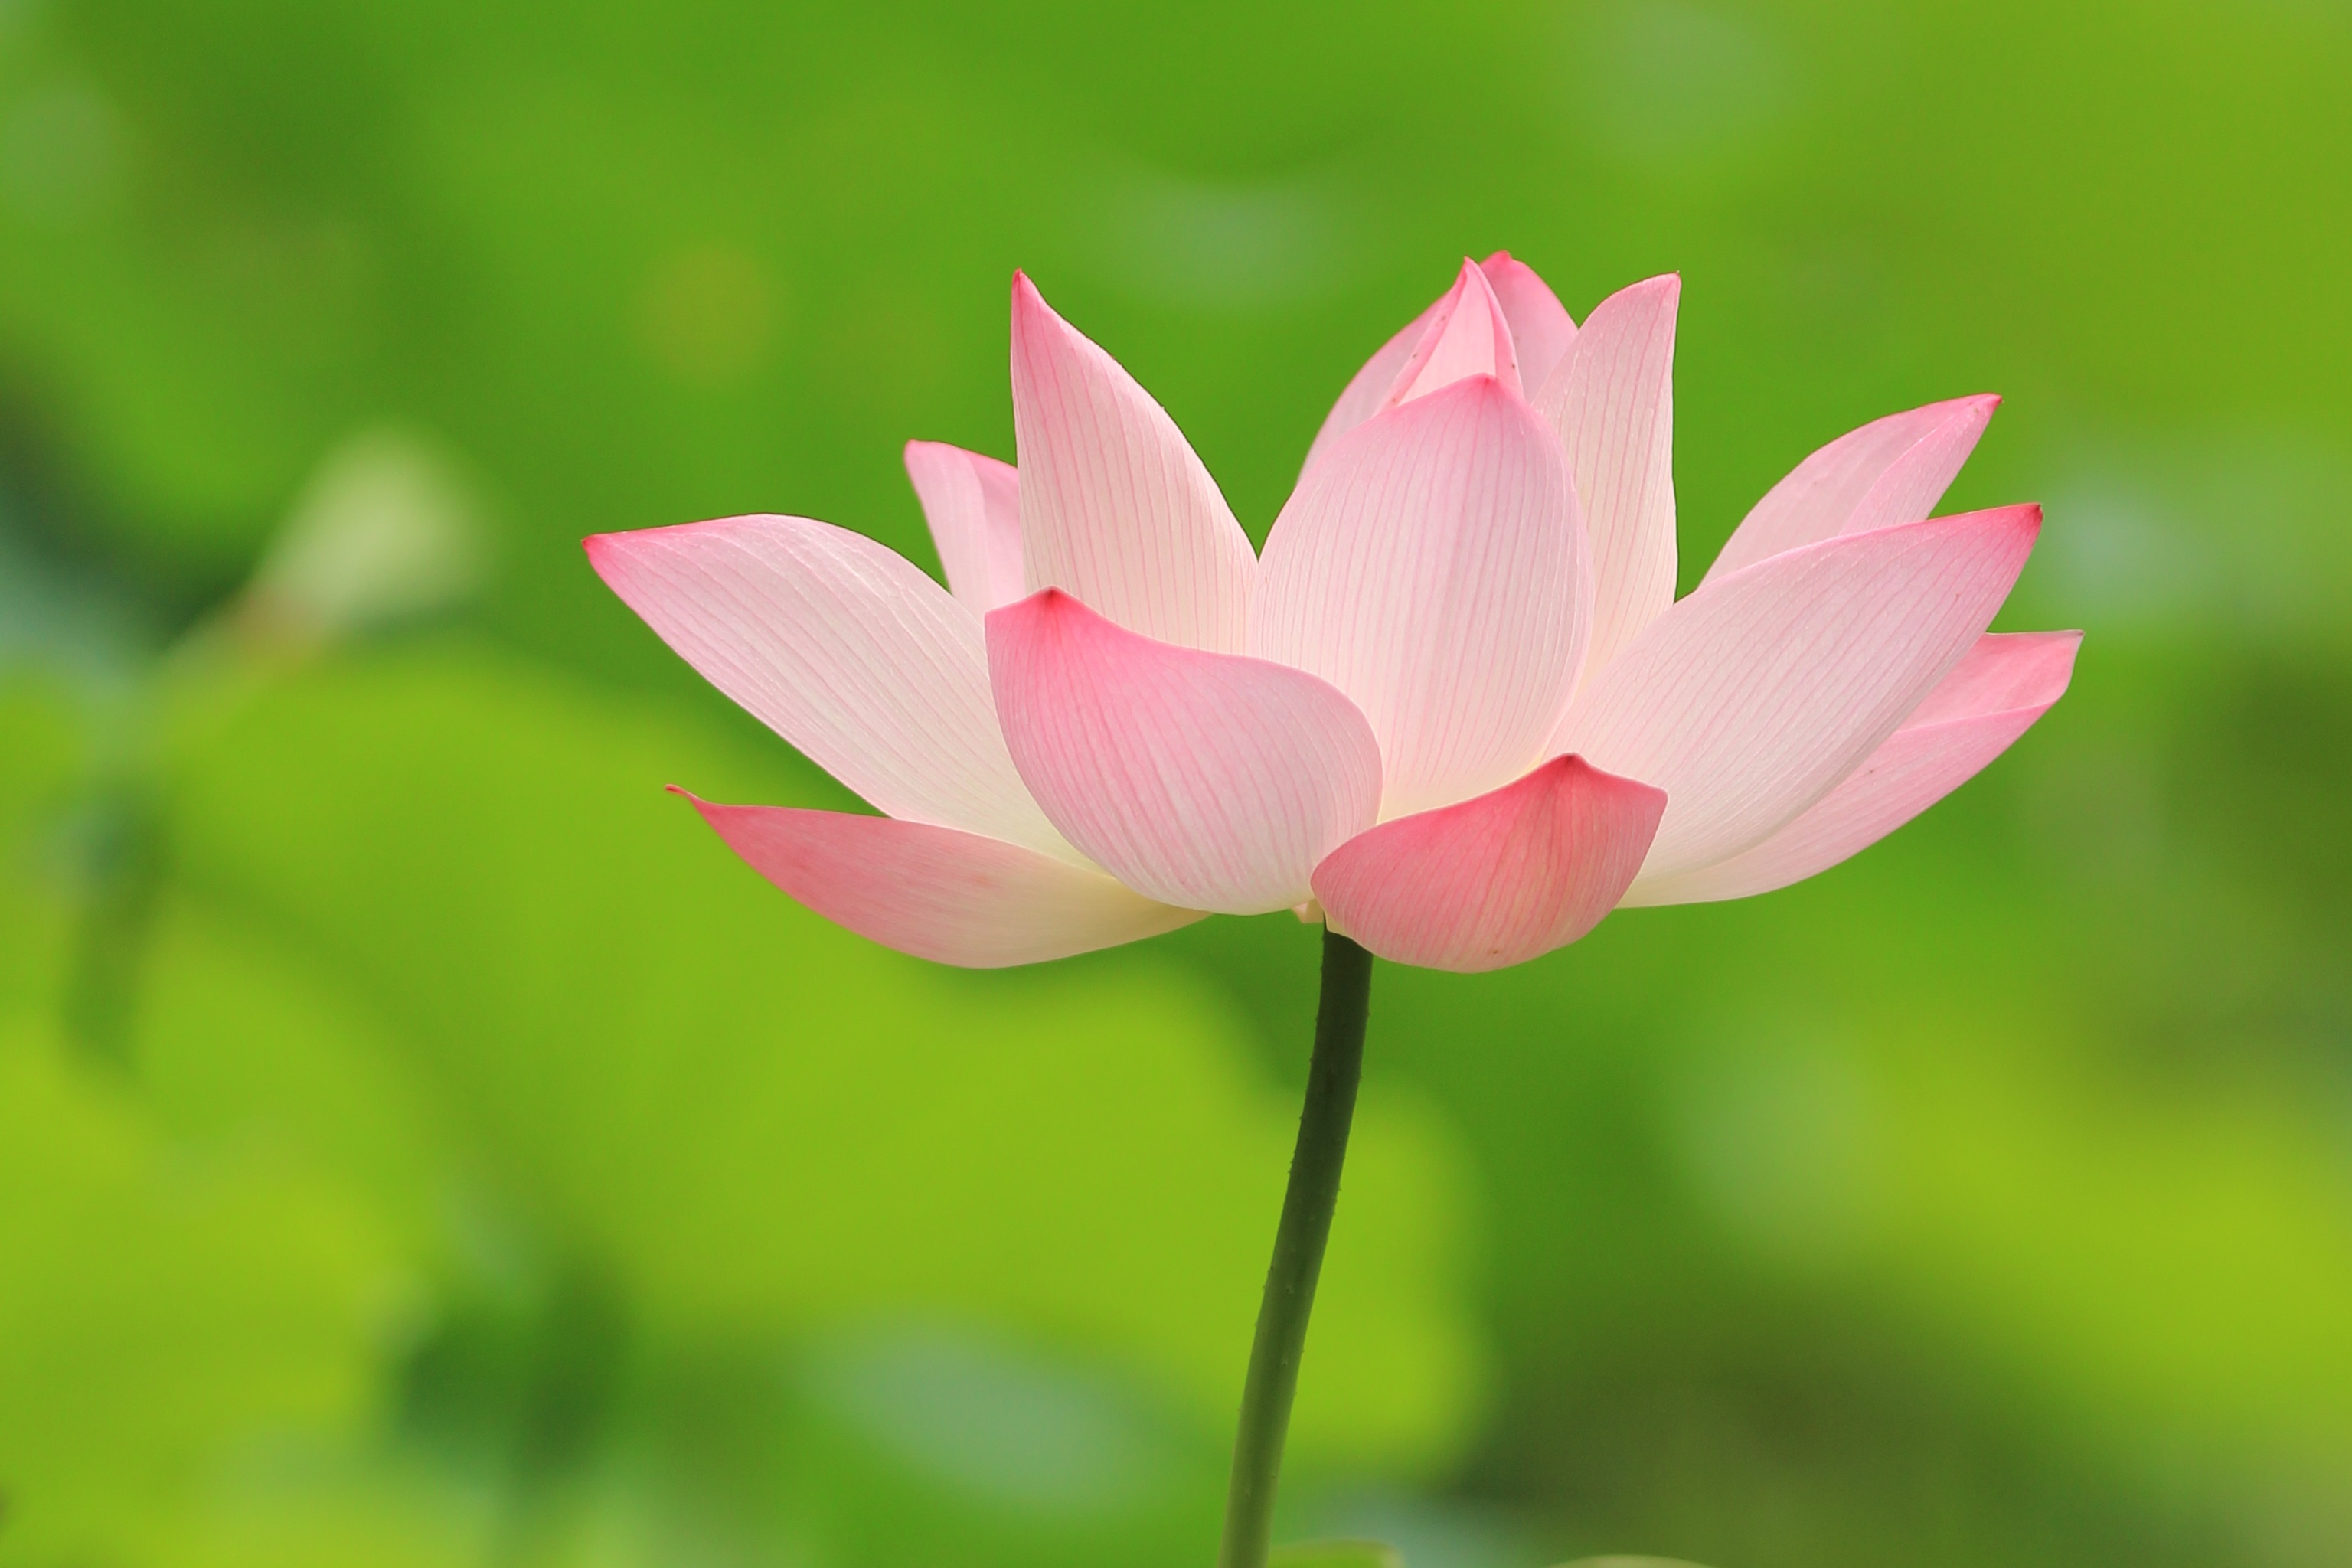
landscape, blossom, plant, flower, petal, fresh, botany, sacred lotus, aquatic plant, flora, close up, lotus, flowering, macro photography, flowering plant, plant stem, land plant, lotus family, proteales